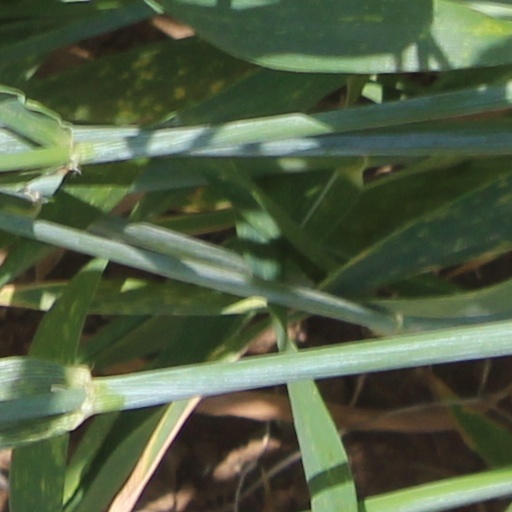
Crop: wheat